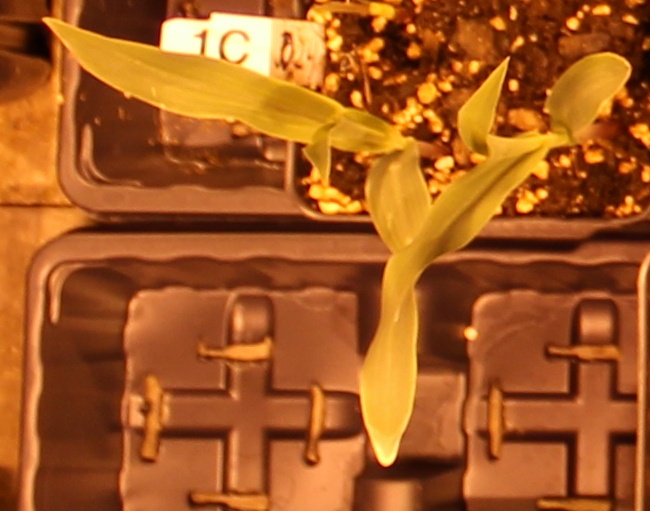
Label: Corn